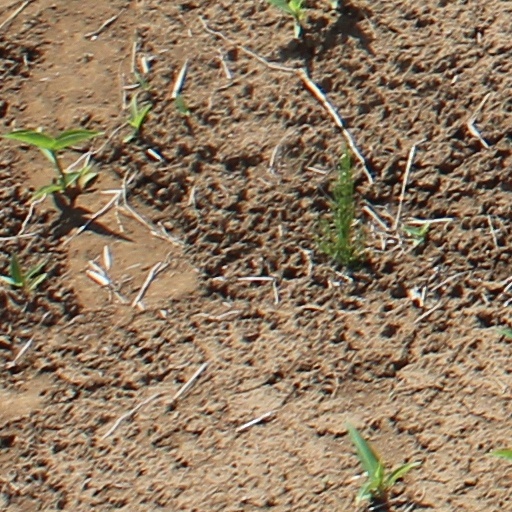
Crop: wheat